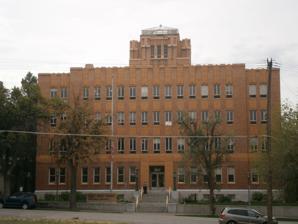
Building: United States Forest Service Building (Ogden, Utah)
Country: United States of America
Year built: 1933
Historic government building in Ogden, Utah, United States United States historic place US Forest Service Building U.S. National Register of Historic Places View from across 25th Street Show map of Utah Show map of the United States Nearest city Ogden, Utah Coordinates 41°13′13″N 111°58′0″W / 41.22028°N 111.96667°W / 41.22028; -111.96667 Built 1933 Architect Hodgson, Leslie S.; et al. Architectural style Art Deco MPS Ogden Art Deco Building TR NRHP reference No. 06000432 Added to NRHP May 24, 2006 The U.S. Forest Service Building is a historic building within the Ogden Central Bench Historic District in Ogden , Utah , United States, owned by the United States federal government. Located at 507 25th Street, it is listed as a Historic Federal Building (GSA Building #: UT0010ZZ), and was constructed during the years 1933–1934. Its primary task was to provide offices for the U.S. Forest Service Intermountain Region, the Experimental Station, and the Supply Depot. The building was listed on the National Register of Historic Places in 2006. Significance The Ogden architectural firm of Hodgson & McClenahan began the project in 1932, while construction began in 1933. Murch Brothers Construction, of St. Louis, Missouri , finished construction in 1934. The Forest Service Building was one of the first buildings built under the Works Progress Administration (WPA). Its construction was a result of the government's desire to stimulate growth during the Great Depression . As the earliest Federal building in Ogden, it paved a way for what has become the largest employer in Ogden. The building is a fine example of the Art Deco building style.  This style incorporates detailed decorative surfaces that include stepped silhouettes and geometric detailing.  It is one of three buildings in Ogden that adhere to this style, all of which are included in a National Register Thematic Nomination "Ogden Art Deco Buildings."  The State of Utah placed a historical marker in the main lobby to acknowledge this significance. The offices of the U.S. Forest Service have remained operational to the present day.  The Internal Revenue Service and the USDA Office of General Counsel also share offices in the building.  Because of the unique nature of the building, it has become a well-known landmark.  Few modifications have been made to the building and it has been well maintained over the years. Building history In 1908, the U.S. Forest Service selected the city of Ogden as the location for its district headquarters. Ogden was chosen over Salt Lake City because it had more favorable railroad rates, more local amenities, and a stronger business community. Design and construction work on the headquarters building did not begin until the 1930s. The building, located on the southeast corner of the inter-section of Twenty-fifth Street and Adams Avenue, was one of the first in the nation to be funded by the Works Progress Administration (WPA). The WPA was the largest agency of President Franklin Delano Roosevelt's New Deal program, which was designed to stimulate the economy during the Great Depression. Federal officials awarded the design contract to the local architectural firm of Hodgson & McClenahan. Working under the supervision of federal construction engineer Clement J. Gerber and Acting Supervising Architect of the Treasury James A. Wetmore, Leslie Hodgson developed design concept sketches and partner Myrl McClenahan produced working drawings. Both men were noted for their perfectionism and concern with detail. The resulting building is an innovative example of the Art Deco style of architecture, which Hodgson & McClenahan popularized in Ogden. In late 1932, Murch Brothers Construction Company of St. Louis, Missouri, received the contract to construct the building and on-site work began in January 1933. The building quickly became a local landmark, due in large part to its remarkable appearance in a largely residential area. In addition to its architectural merit, the building helped to establish Ogden as an important center of federal activity. Since its construction, only minimal alterations have been made to the building, resulting in a very high level of architectural integrity. Original storage areas were renovated into offices between 1939 and 1940, and roofing was replaced and skylights removed in 1963. The U.S. Forest Service Building was first listed in the National Register of Historic Places in 1983 as part of the Ogden Art Deco Buildings Thematic Resources Nomination, which recognizes the town's significant Art Deco architecture. In 2006, the building was individually listed in the National Register. The U.S. Forest Service continues to utilize the building to house its Ogden Ranger District, Office of General Counsel, and Intermountain Research Station staff. Architecture The building is a skillfully executed example of the Art Deco style of architecture, which features a Modern appeal, vertical emphasis, and stylized ornamentation. Distinctive stepped, linear forms and silhouettes recur in components of the building, as do Art-Deco motifs such as chevrons, sunbursts, and zigzags. The four-story building is clad in brick that is darker tan in color at the base and gradually transitions to lighter tones of beige at the upper stories. In order to achieve the desired color gradation, the architects employed eight shades of brick and were actively involved in the placement of the masonry. The mortar and terra-cotta detailing match the brickwork and enhance the progressive shading. The building has a rectangular footprint at the basement and first story levels. The second through fourth stories are constructed within a U-shaped light court to allow natural illumination of the interior. The reinforced-concrete frame structure is enclosed in a brick and terra-cotta curtain wall and rests on a grey granite foundation made of blocks from the Raymond Granite quarry in California. A terra-cotta water table with a matching gray glaze tops the foundation. The first and second stories are visually separated by a terra-cotta stringcourse with geometric and floral patterns. The symmetrical facade, which faces Twenty-fifth Street, has slightly recessed bays at either end. The facade is dominated by regularly spaced windows with aluminum mullions. Tall brick pilasters emphasize the building's verticality. The window openings are topped by terra-cotta spandrels with sharply molded projecting vertical apexes. The spandrels also feature zigzag motifs and stylized foliated decorations. The flat roof contains a centrally placed three-story penthouse tower with a glass-topped greenhouse used for agency studies and experiments. The penthouse is executed with the linear stepped pattern and features terra-cotta trim with chevrons. A tall brick chimney, which displays the same skillful color gradation, is located at the southeast corner of the building. Access to the interior is gained through the main central entrance, which contains a recessed doorway articulated by a wide, incised surround. Above the doorway, a panel identifying the building as a U.S. Forest Service facility is flanked by two carved, stylized eagles. The service's insignia, which includes a tree superimposed on a shield, is located on each side of the panel. Two Art Deco street lamps with a stepped pattern flank the entrance and feature sunburst and chevron ornamentation. The main entry doors are glass with etched nickel-bronze frames and handles with a stepped, rectilinear arrangement. The interior spaces are richly ornamented, a typical feature of the Art Deco style. The vestibule and main lobby are identically detailed. Utah Golden Travise marble covers the walls and Verde Antique marble forms the baseboard. The walls are topped with an elaborate cast-plaster crown molding that is an Art-Deco interpretation of the traditional egg-and-dart motif. A metallic silver glaze covers the molding. The cornices replicate the stepped pattern found throughout the building. Centrally placed silver foil appliques adorn the ceilings. The central staircase, which is accessed from the lobby through an arched opening with stepped, rectilinear forms, is clad in the same marble found in the lobby and has wood handrails with octagonal cross sections. Similar arched openings lead from the lobby to the east and west corridors. The walls of the corridors retain the original wood wainscot cap with the ubiquitous stepped profile. While sections of flooring have been replaced or covered, select areas retain original rubber tiles that were laid in a tri-color diamond pattern. Significant events 1908 U.S. Forest Service establishes regional headquarters in Ogden 1932 Ogden architectural firm Hodgson & McClenahan designs building 1933-1934 Building constructed 1983 Building listed in the National Register of Historic Places as part of the Ogden Art Deco Buildings Thematic Resources Nomination 2006 Building individually listed in the National Register of Historic Places Building facts Location: 507 Twenty-fifth Street Architects: Hodgson & McClenahan Construction Dates: 1933-1934 Architectural Style: Art Deco Landmark Status: Listed in the National Register of Historic Places Primary Materials: Buff-colored Brick; Terra Cotta Prominent Features: Striking, Stepped Art-Deco Profile; Stylized Art-Deco Motifs See also National Register of Historic Places portal Utah portal National Register of Historic Places listings in Weber County, Utah References